Sport in Manchester

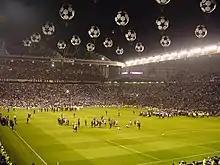
Old Trafford after the conclusion of the 2003 UEFA Champions League Final

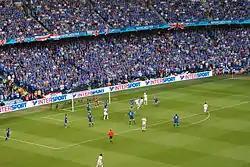
City of Manchester Stadium hosting the 2008 UEFA Cup Final

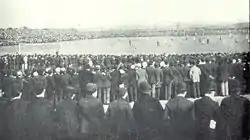
The 1893 FA Cup Final at Fallowfield Stadium, Manchester

Below is a list of international sporting events that have been held in Manchester at various venues